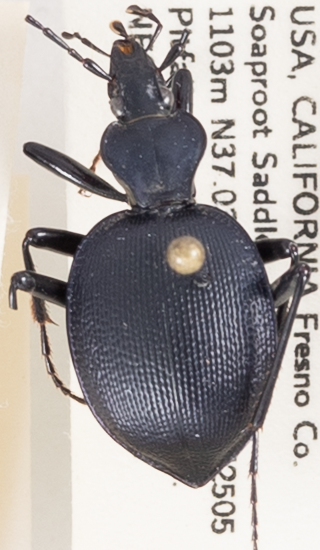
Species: Scaphinotus oreophilus
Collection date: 2019-05-08
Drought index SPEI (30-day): -0.8
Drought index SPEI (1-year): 0.212
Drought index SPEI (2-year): -0.24